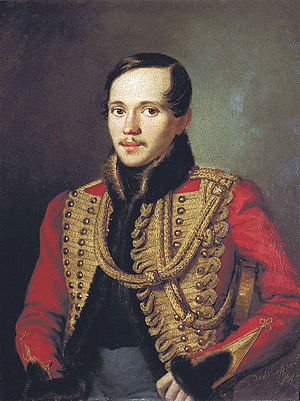
Mikhail J. Lermontov
Mikhail Jurevitj Lermontov var en russisk forfatter, digter og maler. Han var inspireret af Aleksander Pusjkin og anses som en af Ruslands største romantiske/romantistiske forfattere. Hans mest kendte værk er romanen Vor tids helt, som blev udgivet i 1839.